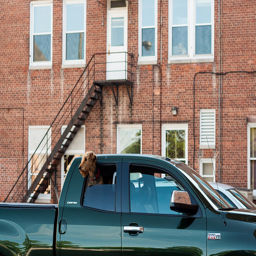
A truck with a dog sticking its head out the back window in front of a building.
A parked truck with a dog putting its head out the window.
A large truck with a dog hanging out of the backseat window.
A dog sticking his head outside of the window of a truck.
The dog is hanging out the pickup looking for his owner.